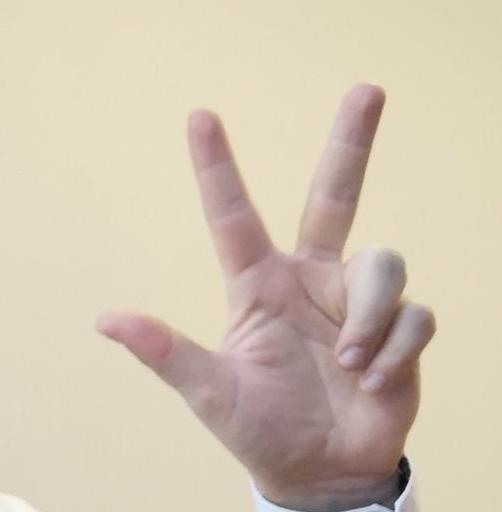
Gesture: three2